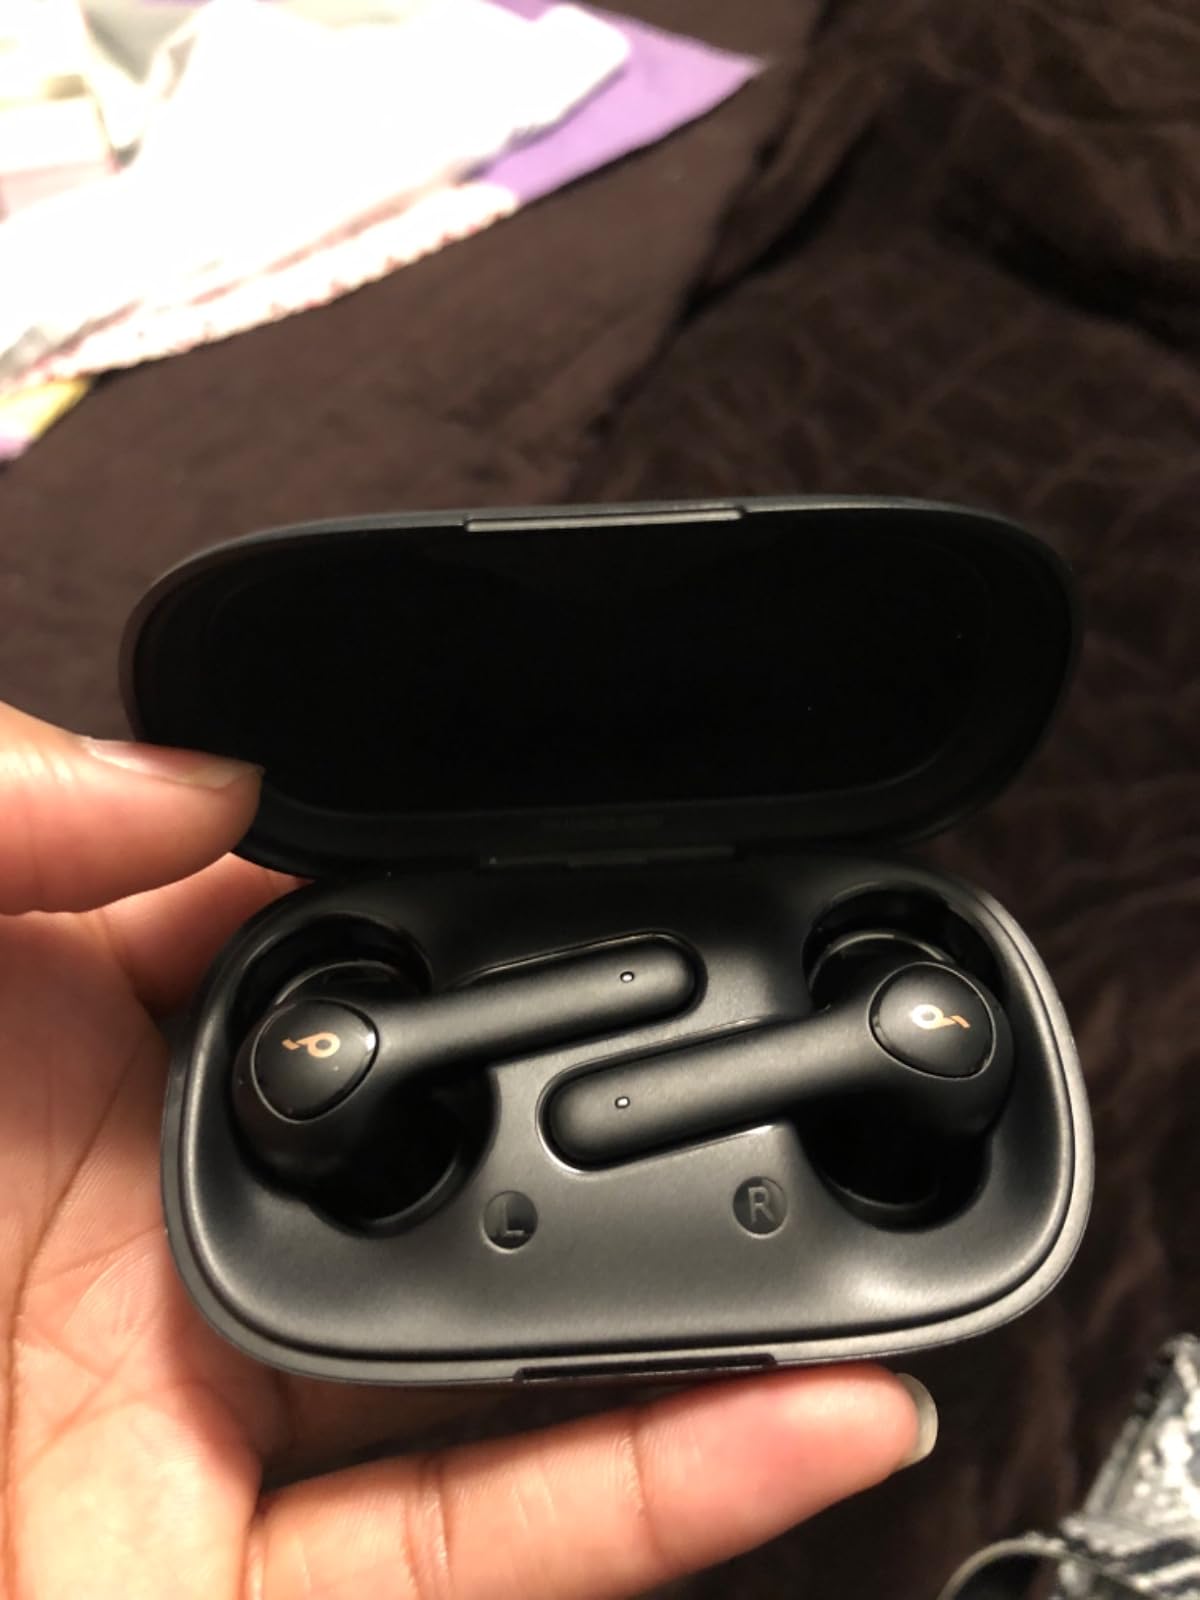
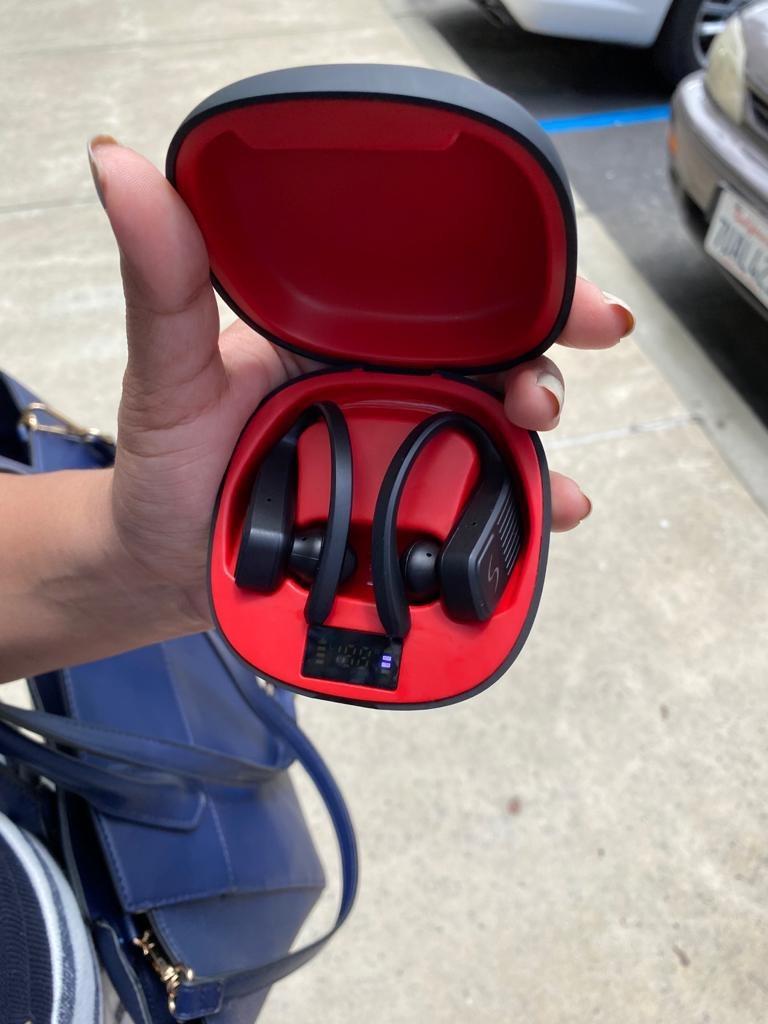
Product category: earbuds
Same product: no